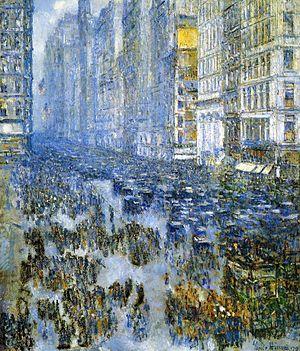
New York, officiellement nommée City of New York, connue également sous les noms et abréviations de New York City ou NYC, et dont le surnom le plus connu est The Big Apple, est la plus grande ville des États-Unis en nombre d'habitants et l'une des plus importantes du continent américain. Elle se situe dans le Nord-Est du pays, sur la côte atlantique, à l'extrémité sud-est de l'État de New York. La ville de New York se compose de cinq arrondissements appelés boroughs : Manhattan, Brooklyn, Queens, le Bronx et Staten Island. Ses habitants s'appellent les New-Yorkais.
Ten American Painters, The Ten est une association de dix peintres américains impressionnistes du XIXᵉ siècle qui démissionnèrent fin 1897 de la Société des artistes américains pour protester contre le mercantilisme de leurs expositions et leur ambiance de cirque. La Société s'est détachée vingt ans plus tôt de l'Académie nationale d'esthétique sous l'impulsion de Mary Cassatt, James Whistler, Thomas Eakins et Winslow Homer.
La Cinquième Avenue est une artère importante du centre de l'arrondissement de Manhattan, dans la ville de New York. Elle longe Central Park par l'est et parcourt le centre de Midtown. Comme Oxford Street à Londres ou les Champs-Élysées à Paris, elle est l'une des voies les plus connues du monde.